Automatic lathe

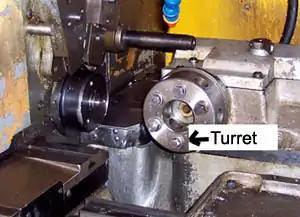
Close up view of a Brown & Sharpe "Single Spindle" screw machine. Notice the six station turret, the front and rear slides, and the two vertical slides. Also notice the black shaft just over the turret for use of swing stop.

An automatic lathe may have a single spindle or multiple spindles. Each spindle contains a bar or blank of material that is being machined simultaneously. A common configuration is six spindles. The cage that holds these six bars of material indexes after each machining operation is complete. The indexing is reminiscent of a Gatling gun.